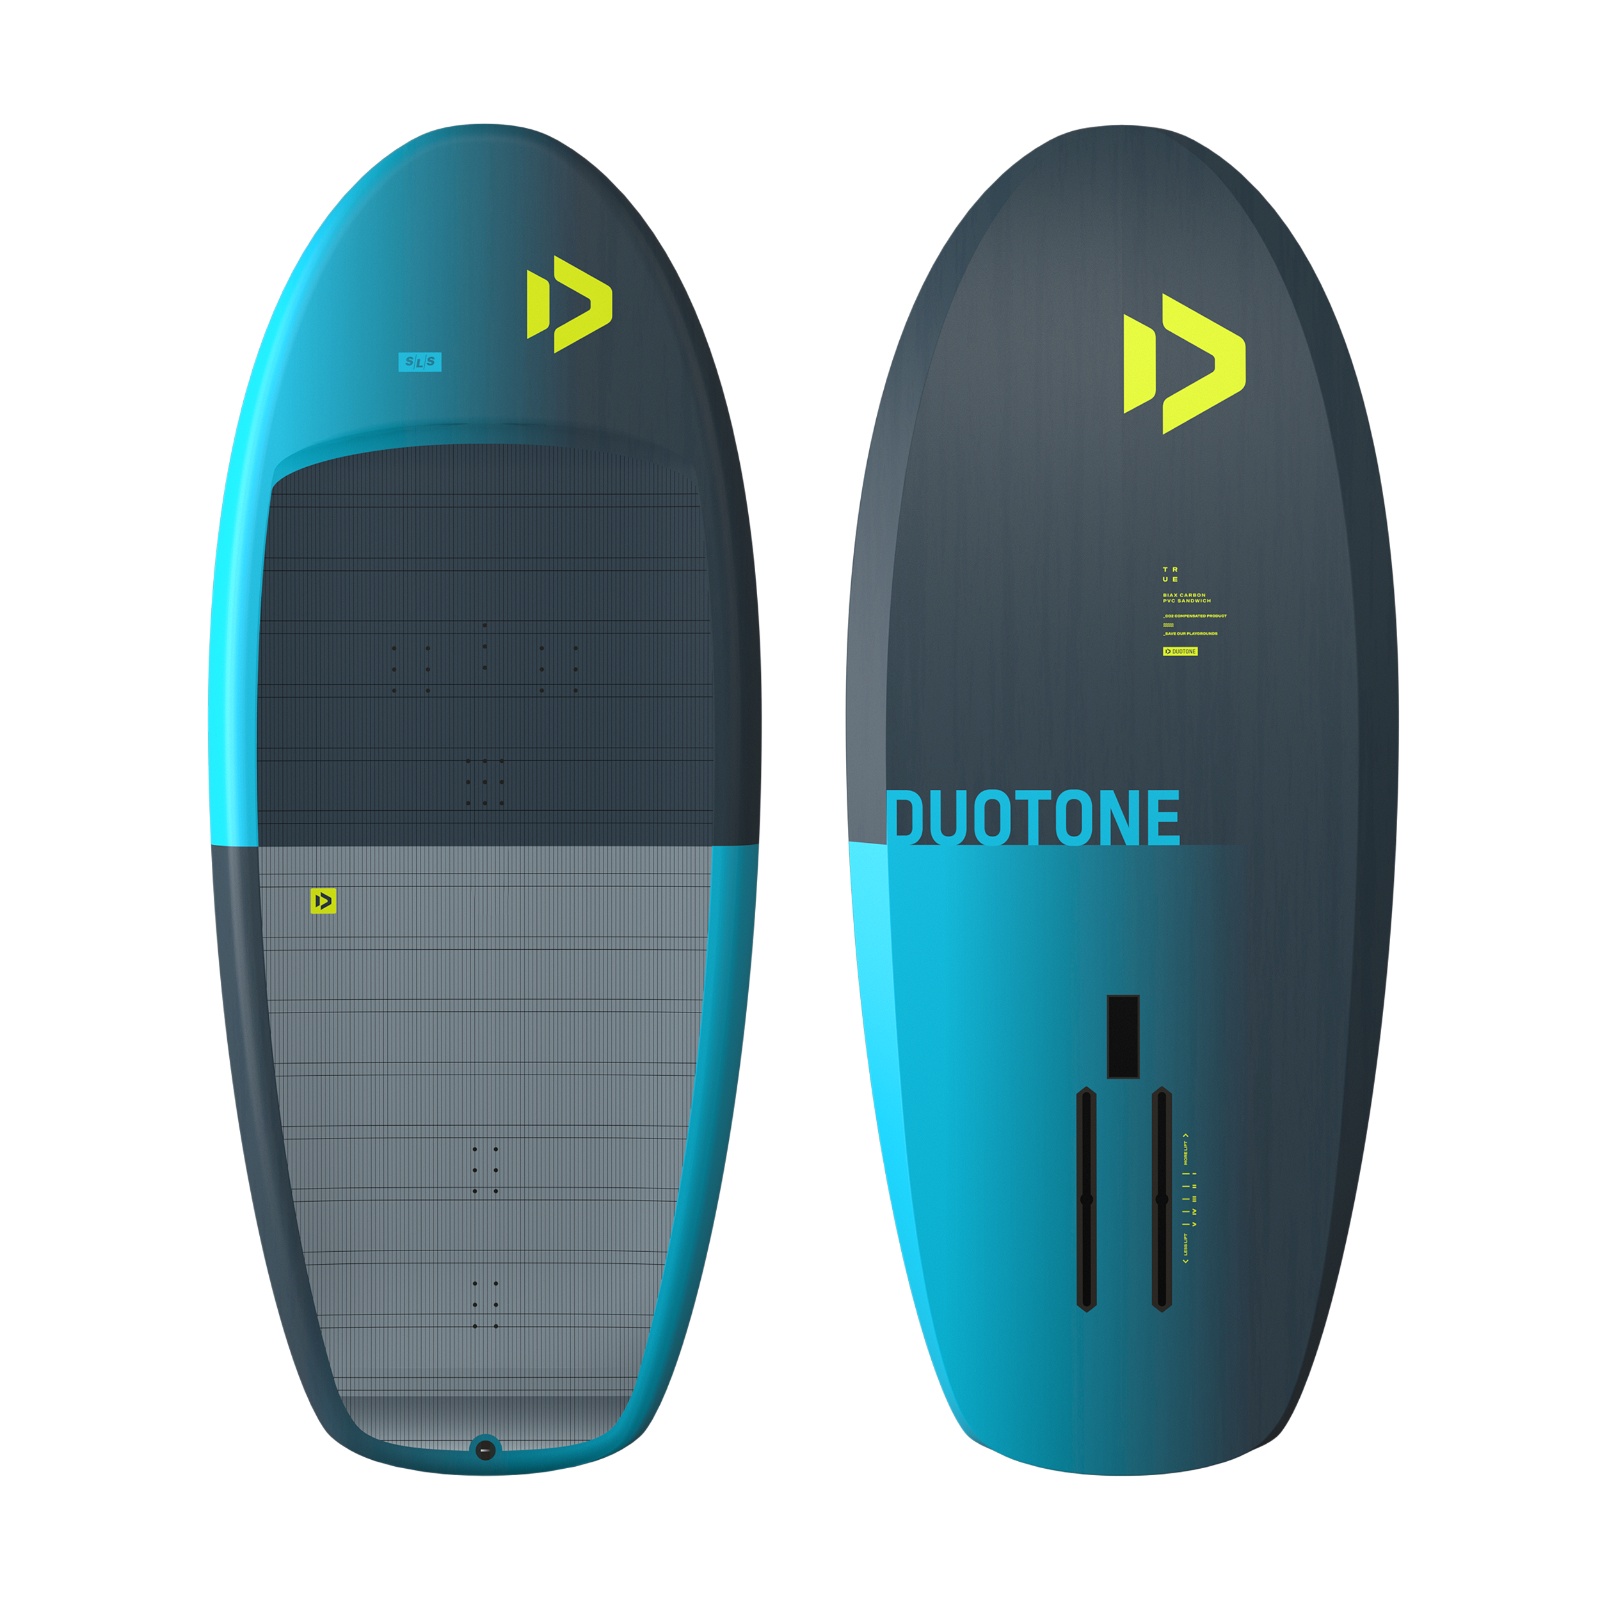
SKY FREE SLS FOILBOARD TURQUOISE / DARK GREY
The Sky Free SLS is our Freeride weapon on steroids! Built in our SLS construction and shaped for quick progression, this board won’t let you down! The Sky Free SLS is a very popular model amongst ambitious wingers in lighter wind conditions. Its early planing rocker and easy take-off combined with a balanced ride and compact feel found a huge amount of fans within the large group of intermediate level wing foilers and heavier riders of advanced level. For 2024 our design team implemented slight rail bevels, which not only give the rails more clearance in tight gybes, tacks or carves in small waves, the bottom contours also follow a more parallel outline through the mid-section improving the glide and making the pumping of the board out and up onto the foil even easier. The deck recess and high-volume nose offer great stability during starts, landings or when not in flight-mode. Our two Sky Free SLS models come in our Strong – Light – Superior Carbon PVC Sandwich construction with additional rail and heel reinforcements to not only guarantee earliest flight, but also safe and solid landings for those taking their riding to the next level. SHAPES Medium size shapes for intermediate level wingers looking for the best possible board to get started and progress from the lightest breeze to medium winds CARBON PVC SANDWICH CONSTRUCTION Carbon PVC Sandwich construction with additional reinforcements in stress areas
Brand: Duotone Wingfoil
Category: Sporting Goods > Outdoor Recreation > Boating & Water Sports > Wingfoiling